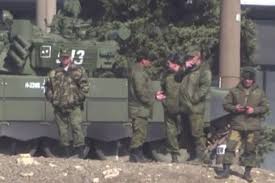
Label: BMP